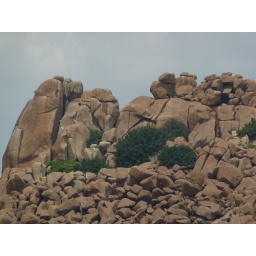
2 elephants in the rocks